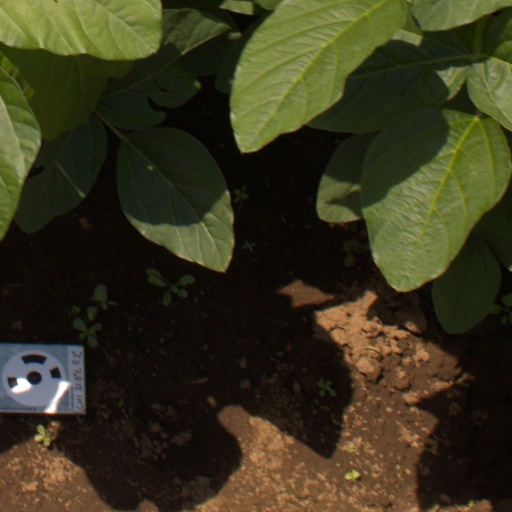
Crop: soybean